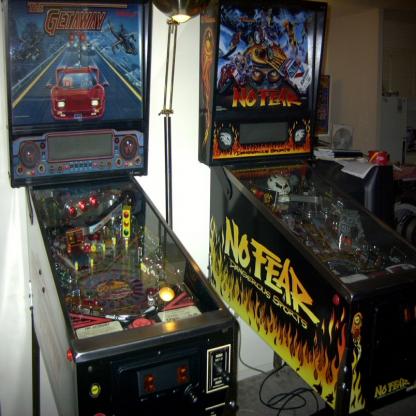
Scene: Indoor